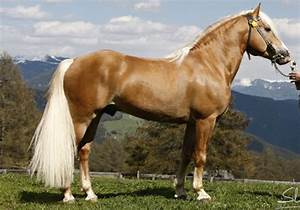
Label: horse